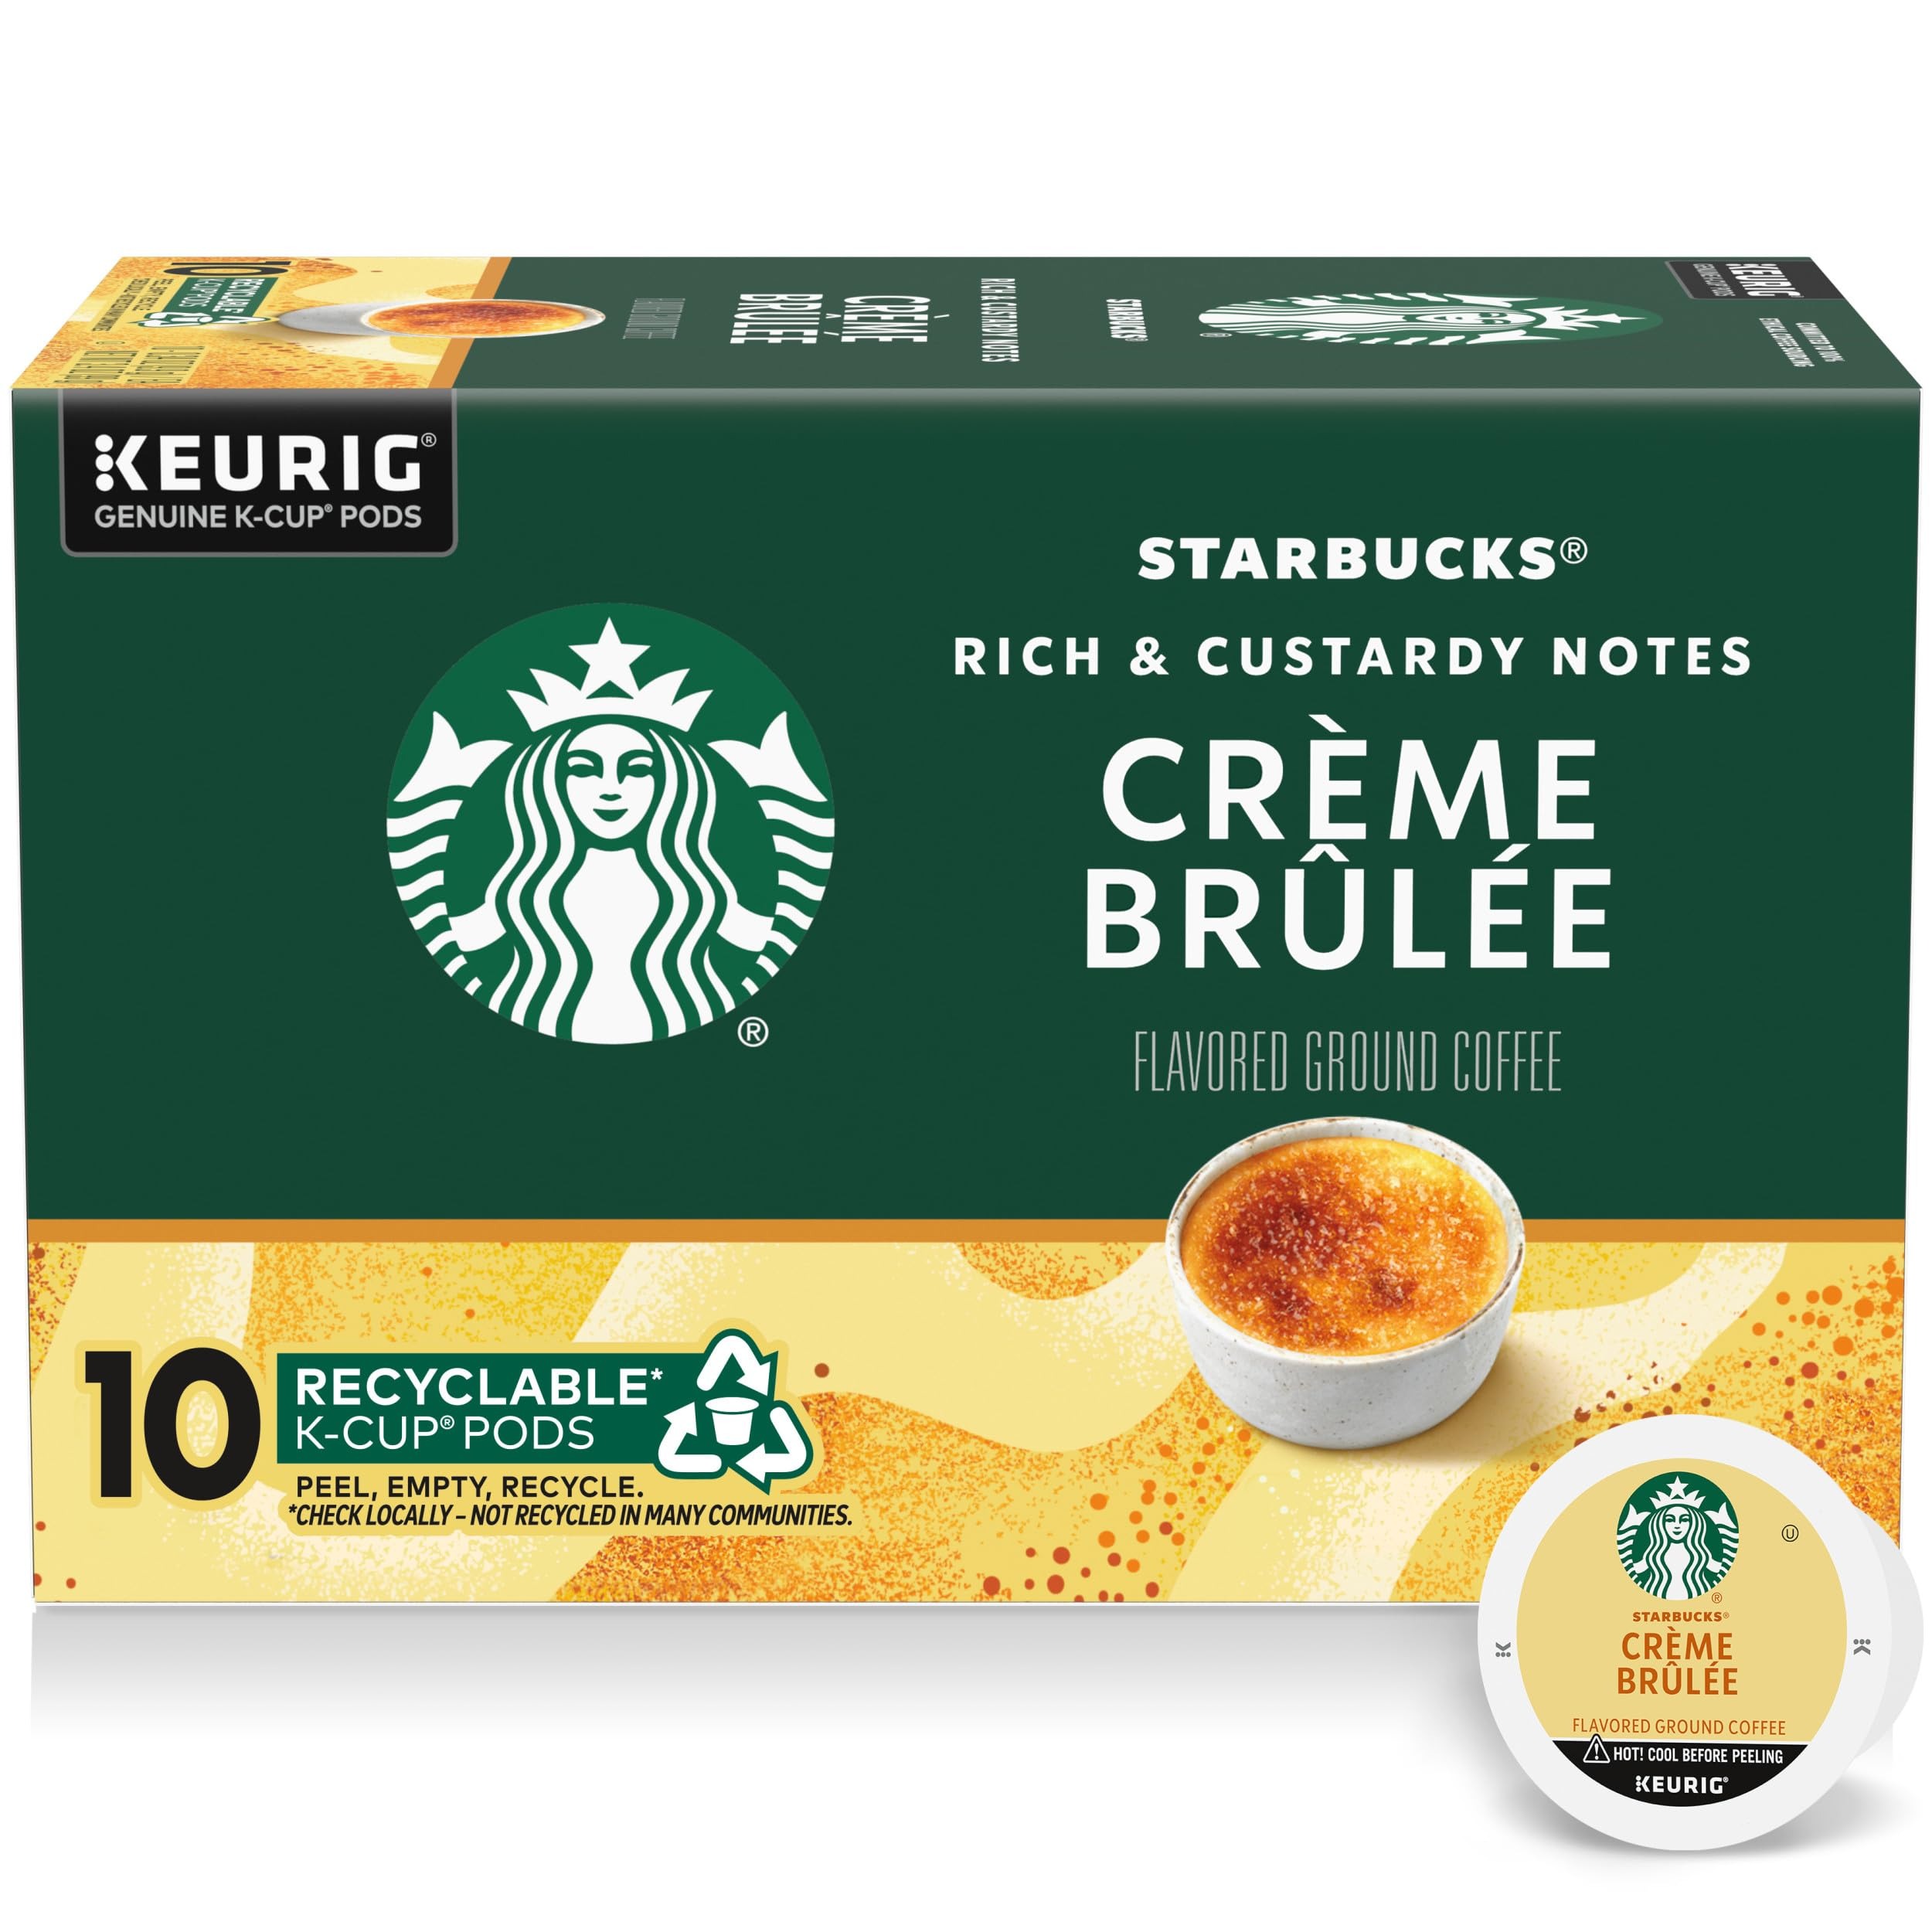
Item Name: Starbucks K-Cup Coffee Pods, Crème Brûlée Flavored Coffee, Naturally Flavored, 100% Arabica, 1 box (10 pods)
Bullet Point 1: PREMIUM COFFEE IN A K-CUP—Starbucks delivers exceptional coffee cup after cup with this 10-count K-Cup pod box of Crème Brûlée Flavored Coffee for Keurig brewers
Bullet Point 2: CRÈME BRÛLÉE FLAVORED COFFEE–Revel in the rich and custardy notes of our Starbucks Crème Brûlée Flavored Coffee blend
Bullet Point 3: FRESH TASTE—Starbucks adheres to the highest quality standards—shipping you the same carefully roasted 100% arabica coffee beans we brew in our cafés
Bullet Point 4: MAKE IT YOUR OWN—The perfect everyday cup, Starbucks coffee is great for adding personal touches of inspiration like milk, cream, syrup or a variety of other additions to make it your own
Bullet Point 5: ETHICALLY SOURCED—Starbucks is committed to 100% ethical coffee sourcing in partnership with Conservation International
Value: 10.0
Unit: Count

Price: 12.485